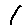
Label: 1